Baco noir

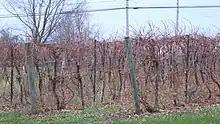
Baco Noir vines before budding(November 2006 in Nova Scotia).

Baco noir (pronounced BA-koh NWAHR) is a hybrid red wine grape variety produced by Francois Baco from a cross of "Vitis vinifera var." Folle blanche, a French wine grape, and an unknown variety of "Vitis riparia" indigenous to North America.